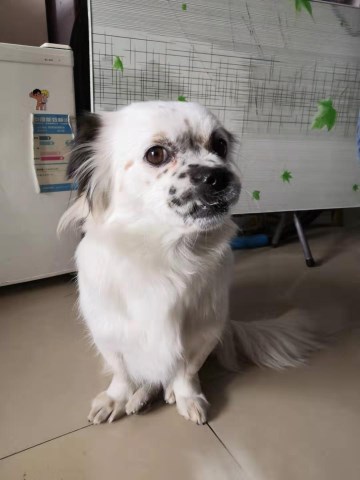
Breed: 3336-n000121-chinese_rural_dog